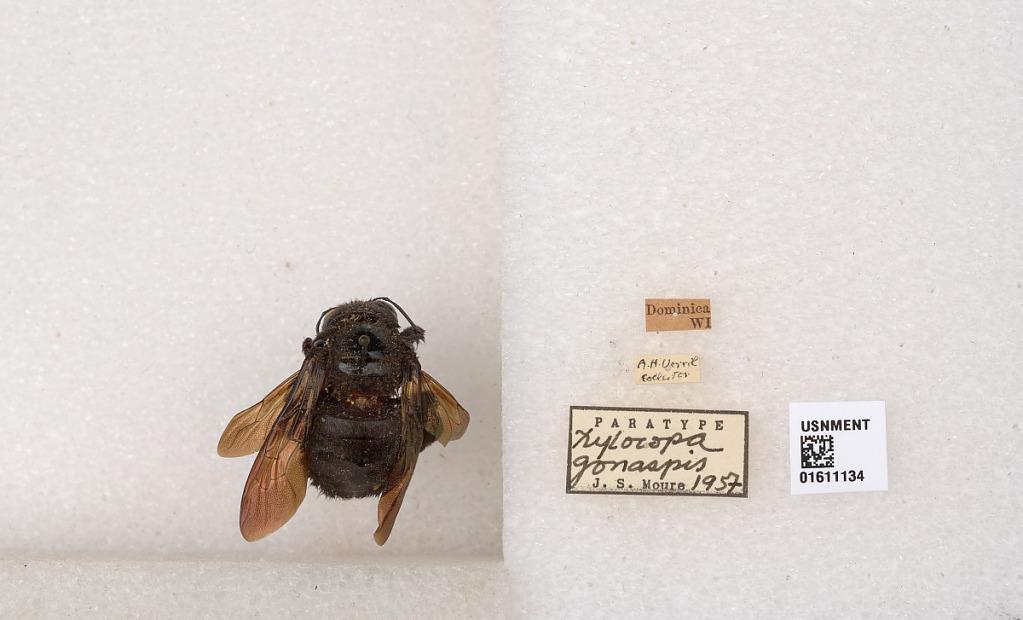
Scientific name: Xylocopa
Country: Dominica
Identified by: Moure, J. S.